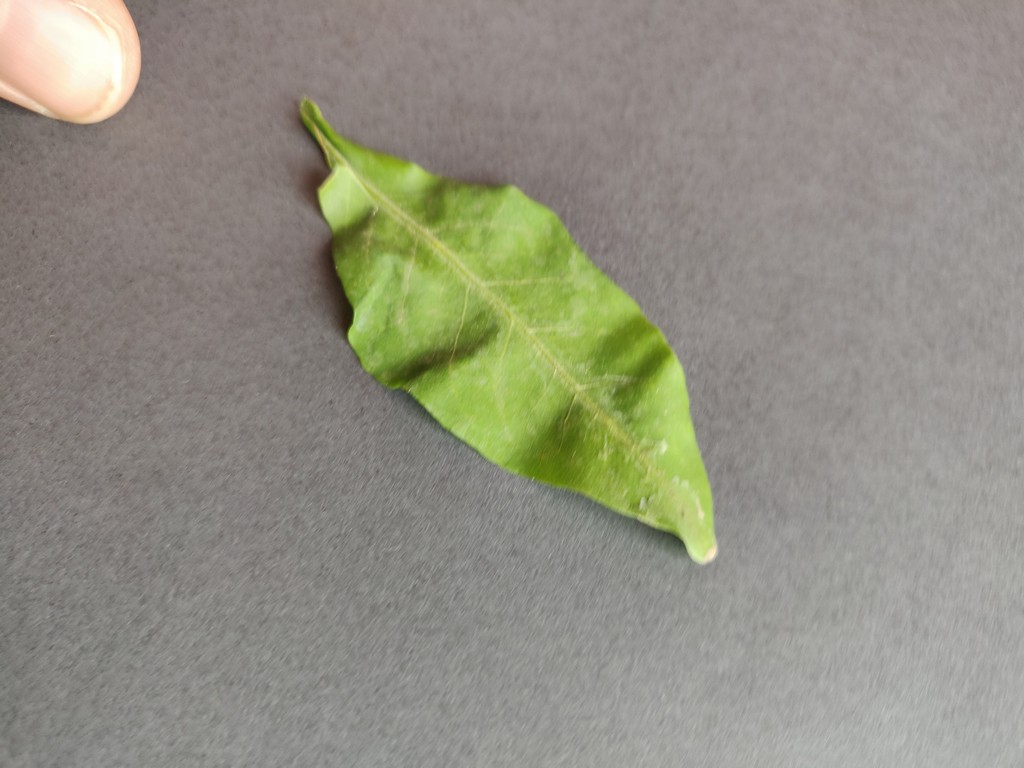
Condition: Healthy
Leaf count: single
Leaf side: front